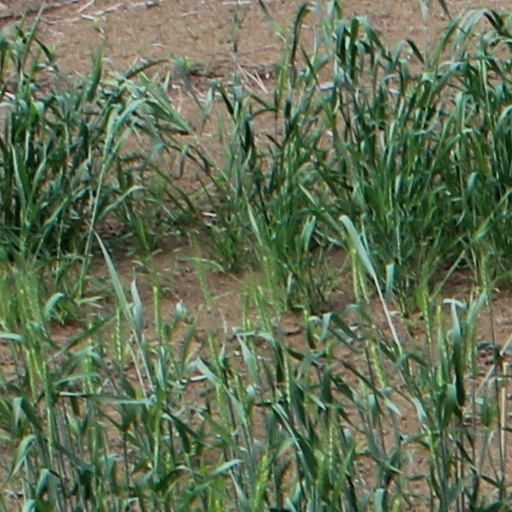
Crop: wheat